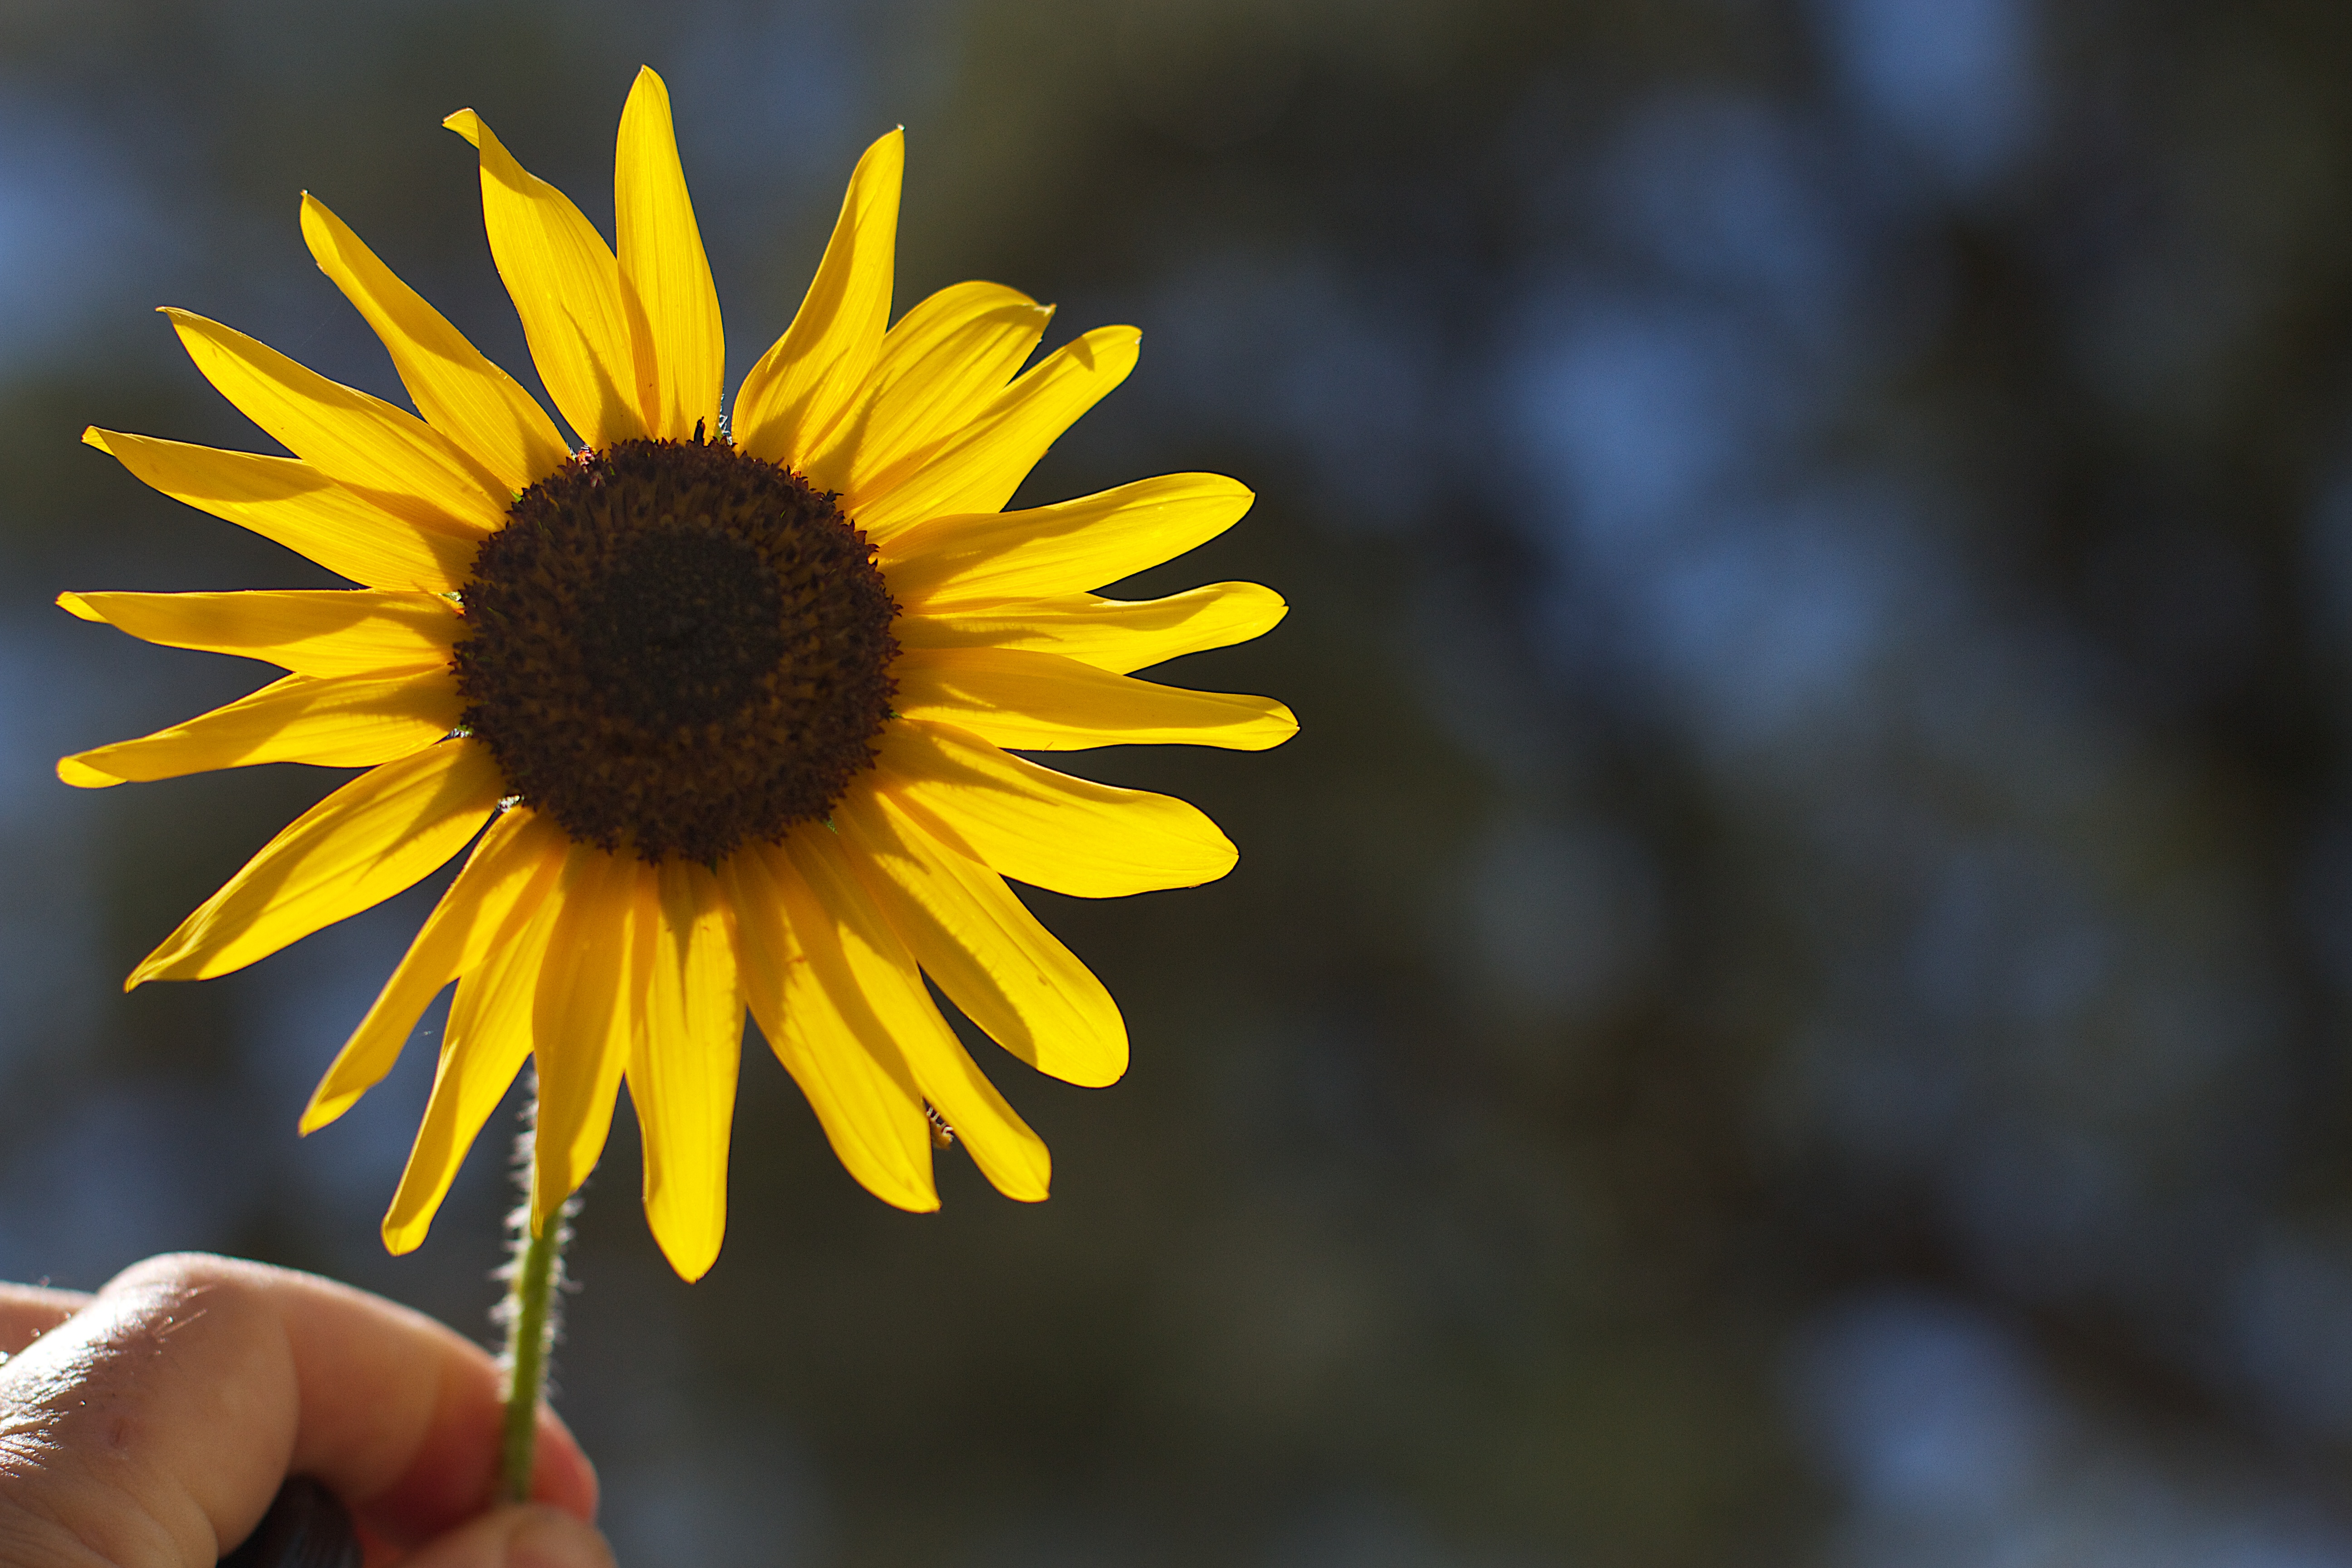
nature, plant, sunlight, flower, petal, botany, yellow, flora, sunflower, wildflower, close up, 2013365, seedforward, macro photography, flowering plant, daisy family, plant stem, land plant